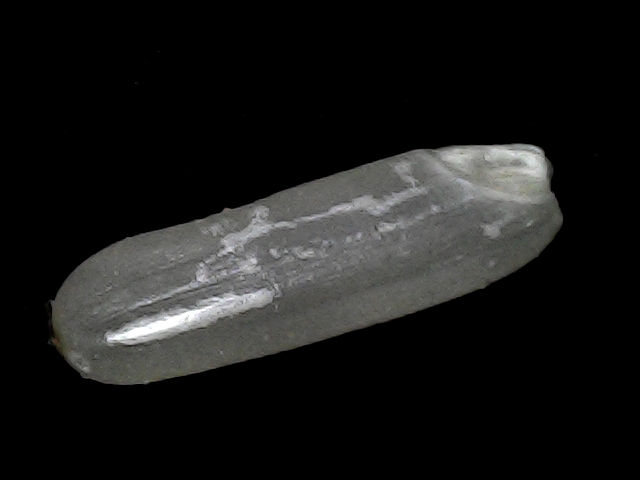
Rice variety: BD75